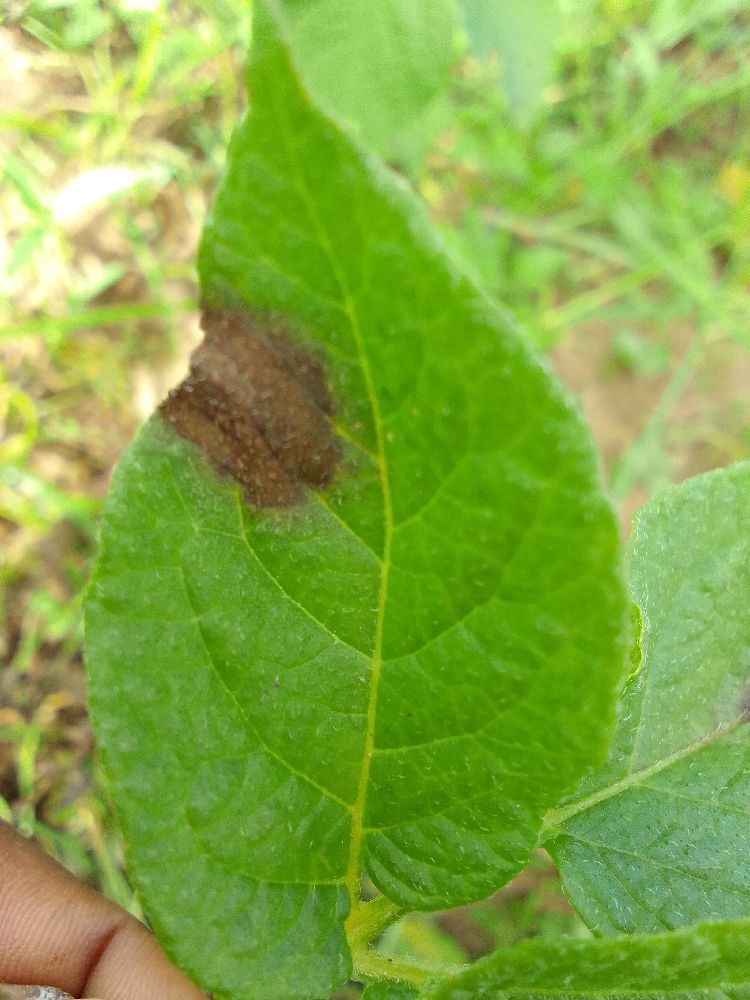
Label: Late blight